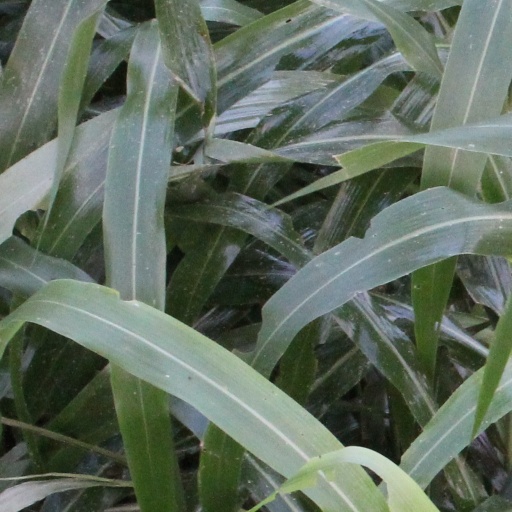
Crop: sorghum